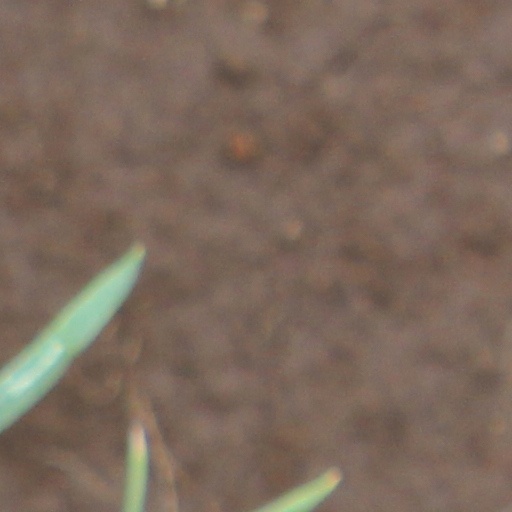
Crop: wheat